Cargèse

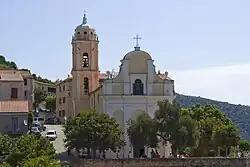
The Latin church

The Latin church was the first to be built. Construction began in 1825 but was held up because of the lack of finance. A total of 14 requests were made to the French government for assistance before the church was completed 1850. The "trompe-l'œil" decoration was executed in 1928-1930 by the Russian painter Nicolas Ivanoff, a resident of Cargèse. The nave was decorated by Edmond Rocchiccioli between 1970 and 1975 while the choir was decorated between 1992 and 1997 by Russian artists Anastassiya Sokolova and Valeri Tchernoritski.